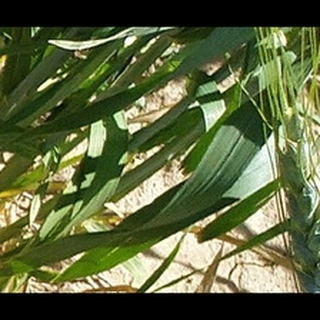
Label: healthy_wheat